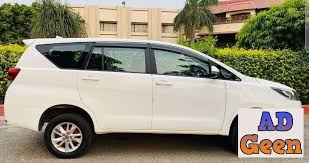
Label: noambulance